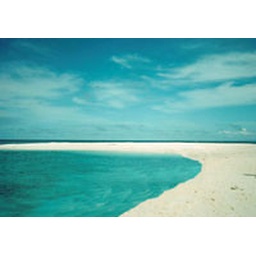
Memories of my childhood. A long stretch of white sand smack in the middle of the open sea.